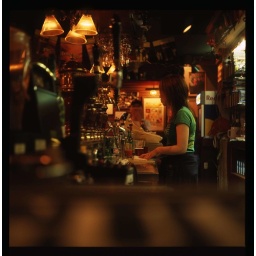
Girl in the green shirt